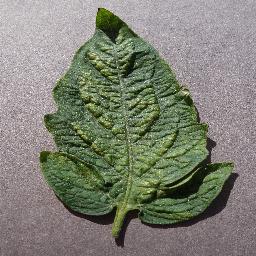
Label: Tomato___Spider_mites Two-spotted_spider_mite